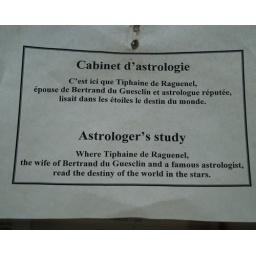
check out the book that was in the cabinet